Sonic deception

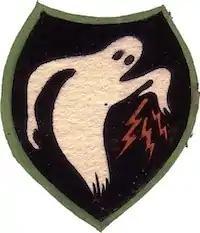
The Ghost Army insignia.

Examples of sonic deception during the ancient times included the Biblical story of Gideon's assault of the Midianites (Book of Judges). The attack was carried out at night to hide his almost nonexistent force. He also ordered his soldiers to blow extra battle trumpets, each simulating one unit so that it sounded as if his army was heavily reinforced. The clash of sound and light sent the Midianites into a frenzy, hampering their capability to respond.